Cholula massacre

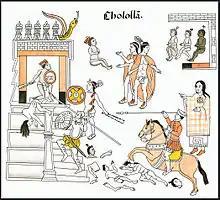
The massacre of Cholula. Lienzo de Tlaxcala

The massacre of Cholula was an attack carried out by the military forces of the Spanish conquistador Hernán Cortés on his way to the city of Mexico-Tenochtitlan in 1519. Francisco López de Gómara indicates that the massacre of Cholula began after Cortés captured and killed Cholulteca leaders, unleashing with this act the slaughter of 6000 people in less than two hours. According to his letters of relationship, Cortés affirms that he made this decision as a preventive action before a possible ambush by 20,000 Mexica soldiers. However, the accounts collected by Bernardino de Sahagún contradict this version since it is narrated that only unarmed Cholultec civilians were killed.